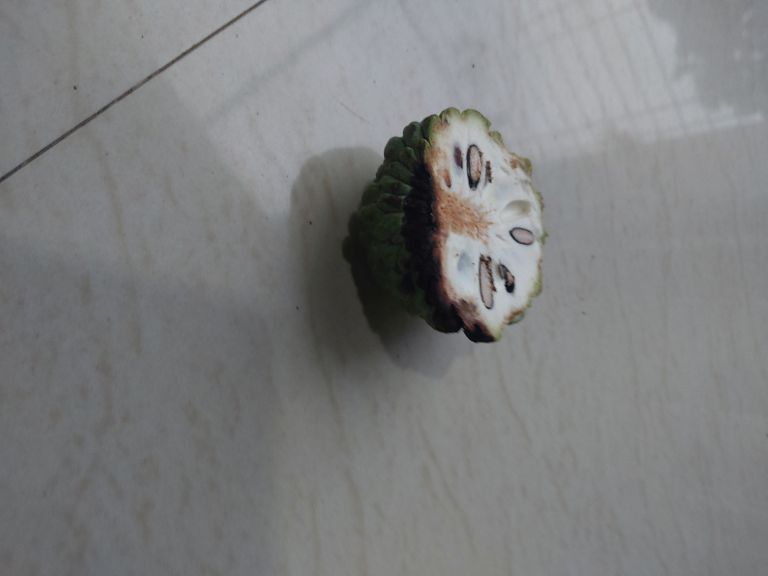
Disease label: Diplodia Rot